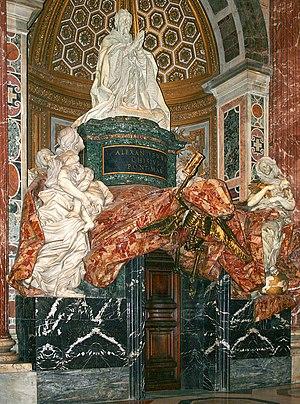
Monument funéraire du pape Alexandre VII, Basilique Saint-Pierre, Vatican - Œuvre de Gian Lorenzo Berninil (1598–1680).